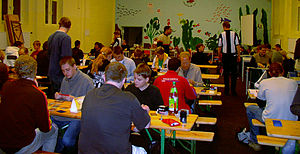
Magic: The Gathering
Turnering i Magic: The Gathering.
Magic: The Gathering var det første samlekortspil.